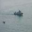
Label: ship